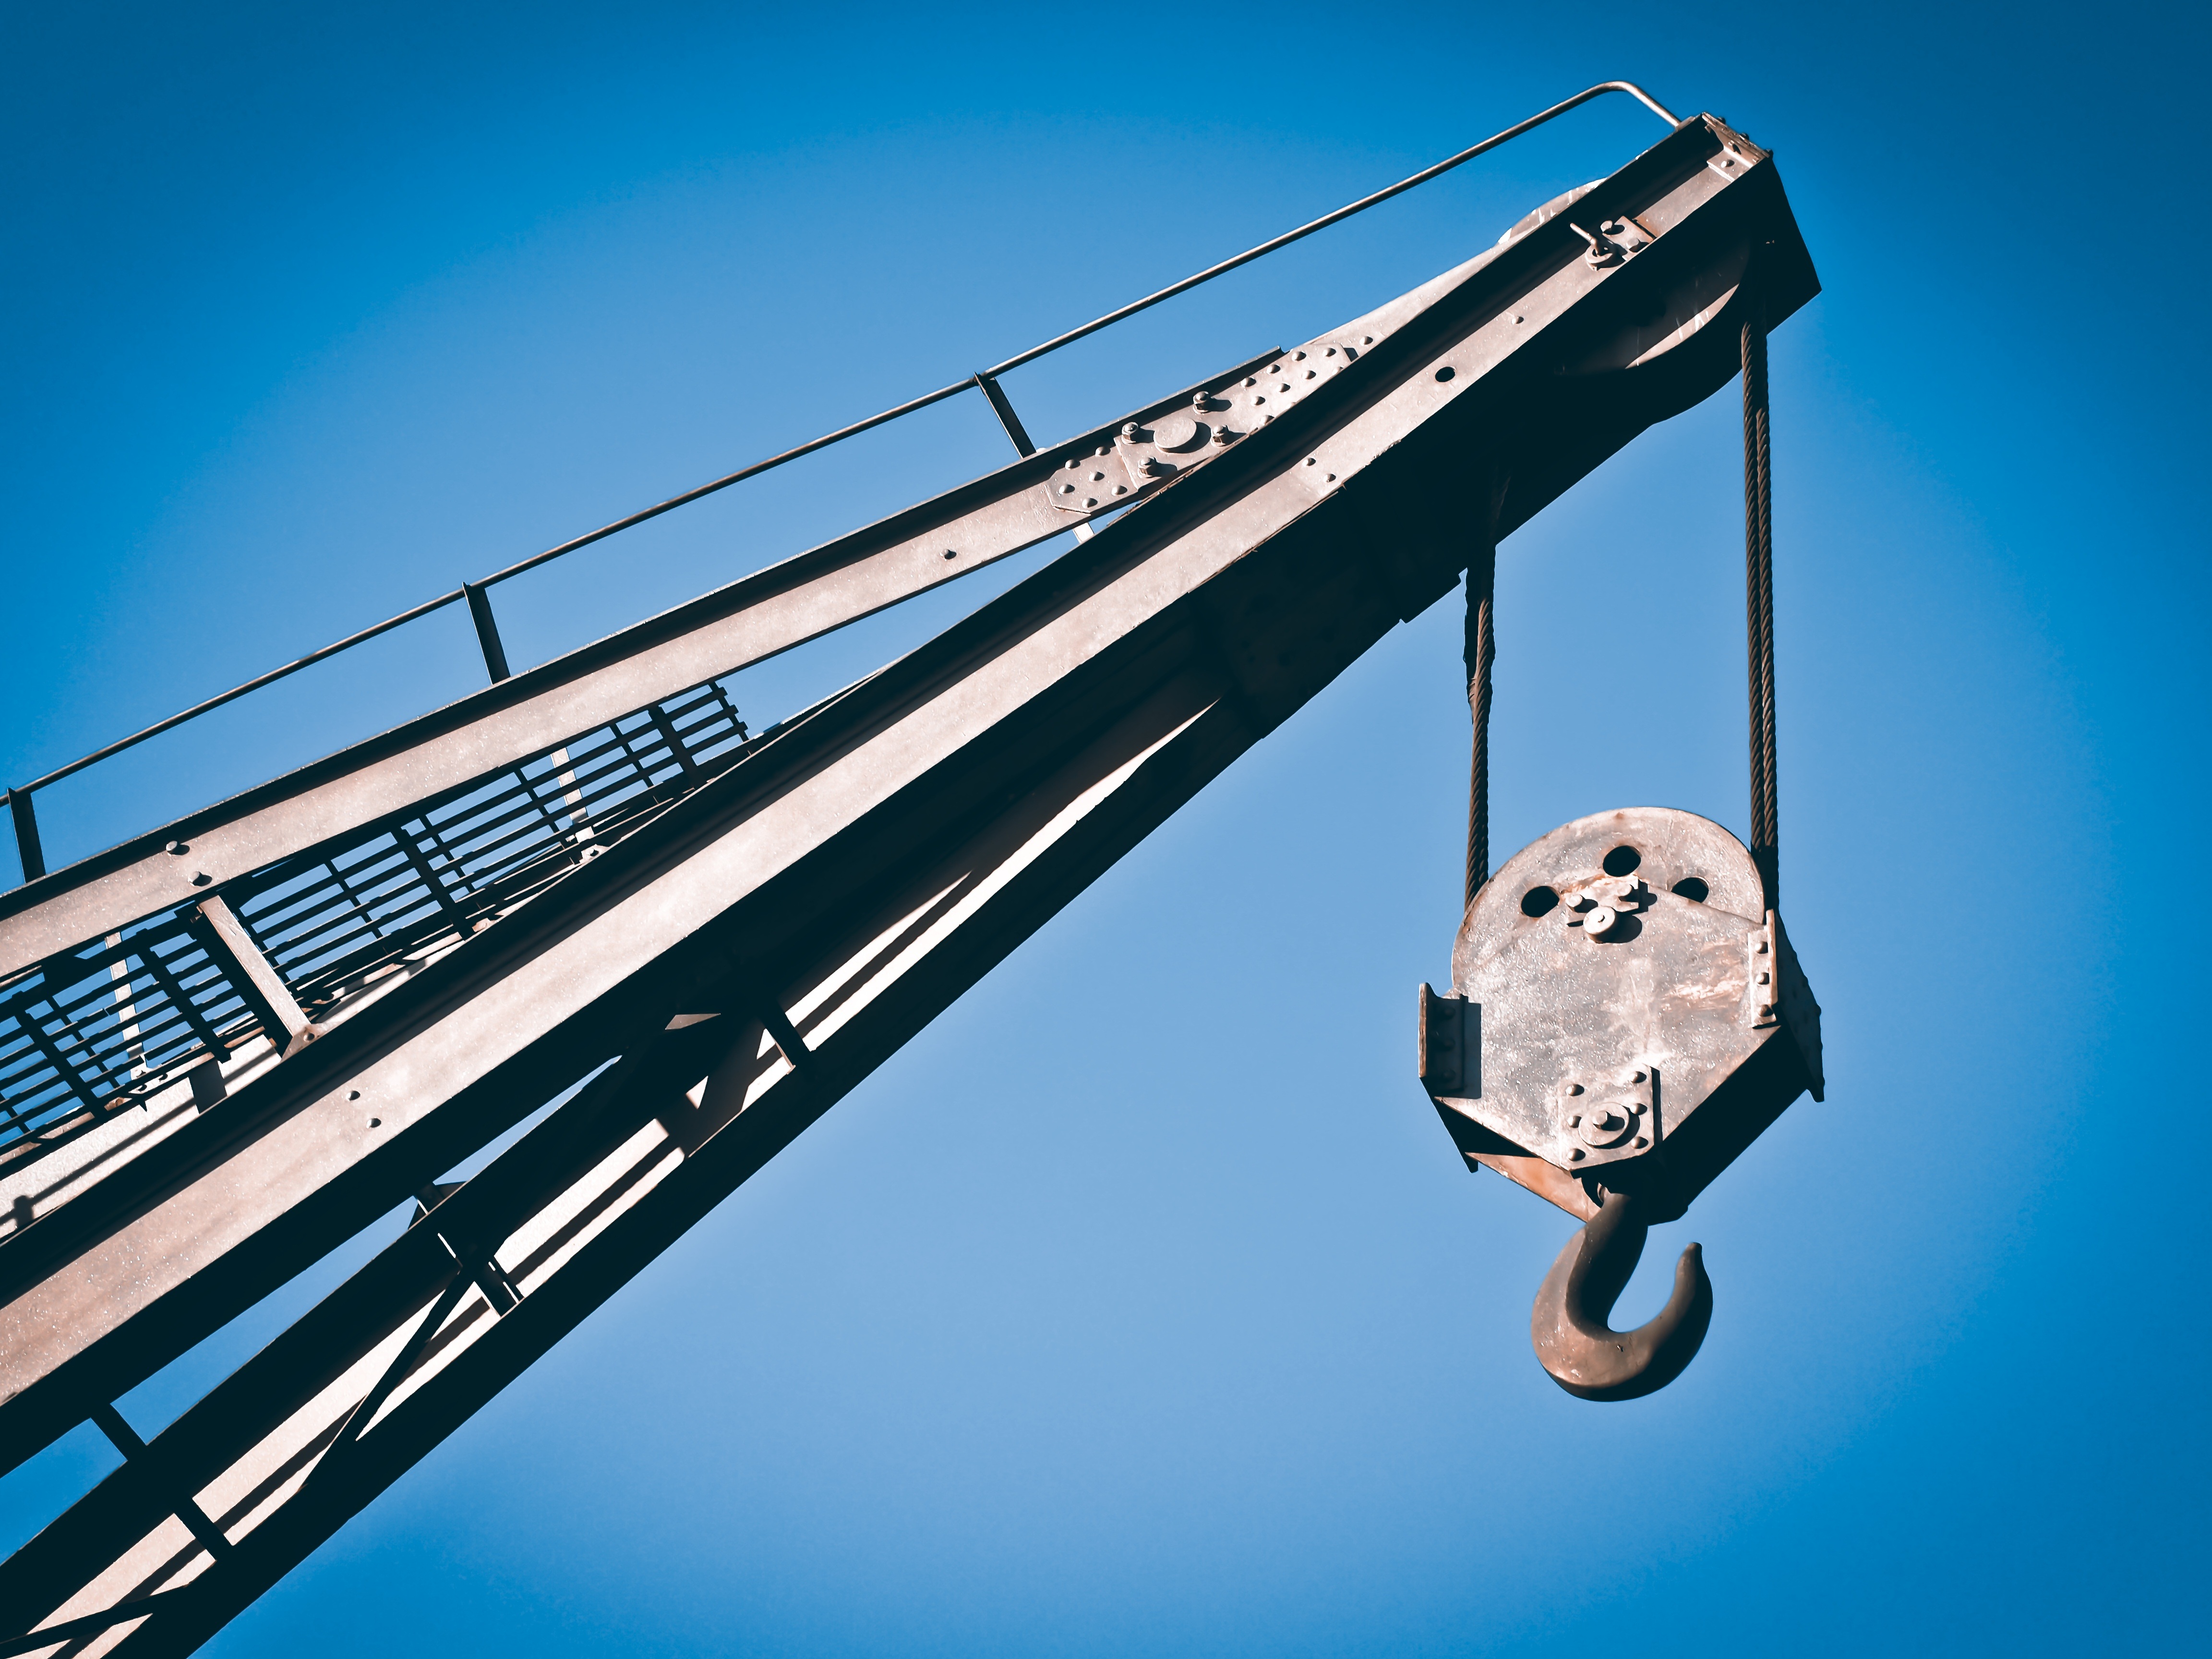
line, reflection, blue, port, lighting, raise, illustration, crane, load crane, ship crane, dusseldorf, crane arm, crane systems, load hook